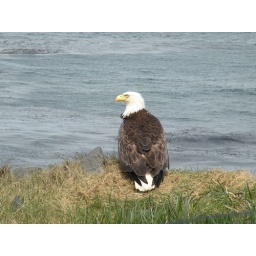
On the way back around Clam Lagoon the eagle was sitting on the ocean side of the road.